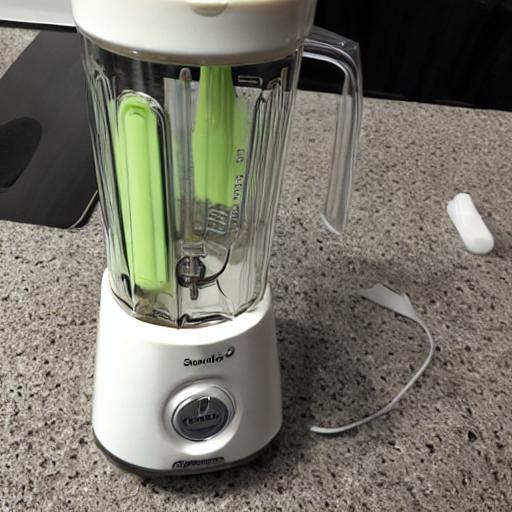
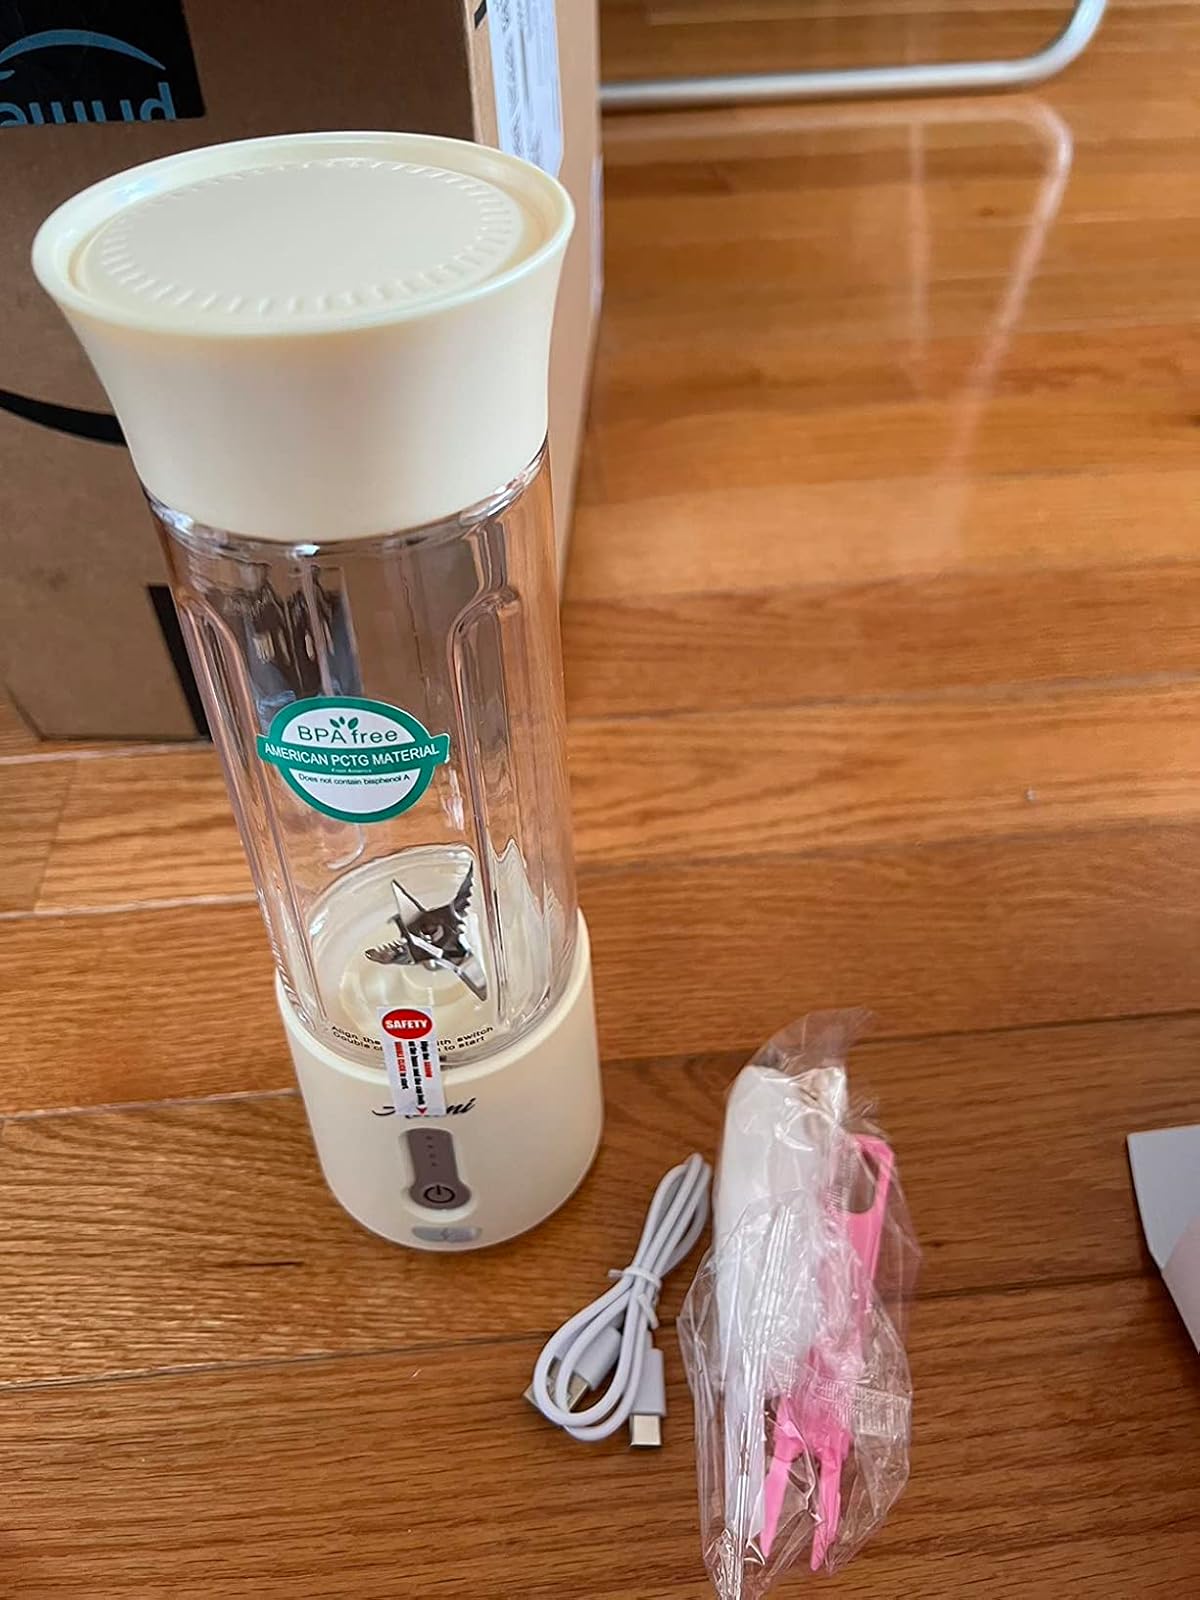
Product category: items_blender
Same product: no